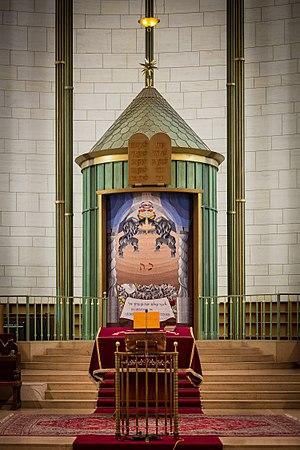
36e rencontres internationales de Taizé Strasbourg 28 décembre 2013
La grande synagogue de la Paix est un édifice cultuel et culturel consistorial juif qui accueille également un centre communautaire, siège de la Communauté israélite de Strasbourg, et du grand-rabbinat du Bas-Rhin.